Christianity in Israel

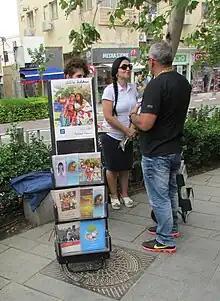
Jehovah's Witnesses preaching in Haifa, Israel

Six of the particular churches of the Catholic Church have jurisdiction within Israel: the Melkite Greek Catholic Church (by far the largest Catholic church in Israel), the Latin Church (by far the dominant Catholic church worldwide), the Armenian Catholic Church, the Chaldean Catholic Church, the Syriac Catholic Church and the Maronite Church. According to 2020 estimates, Catholics make up more than half of all Christians in Israel. The majority are of Arab descent, while there is a small community of Hebrew Catholics.